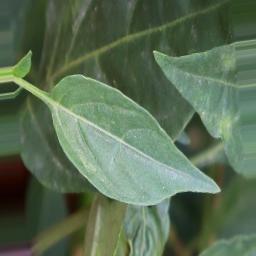
Label: healthy